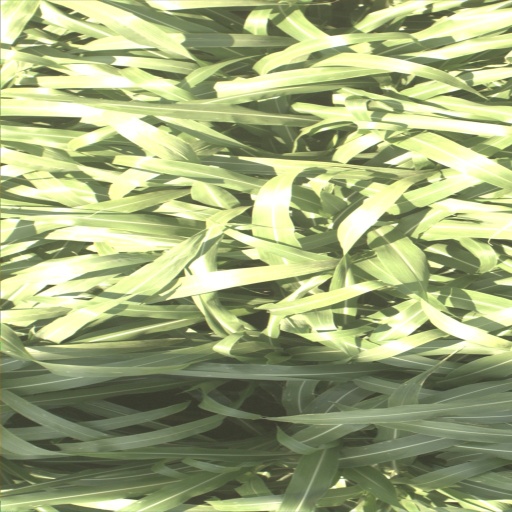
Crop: sorghum